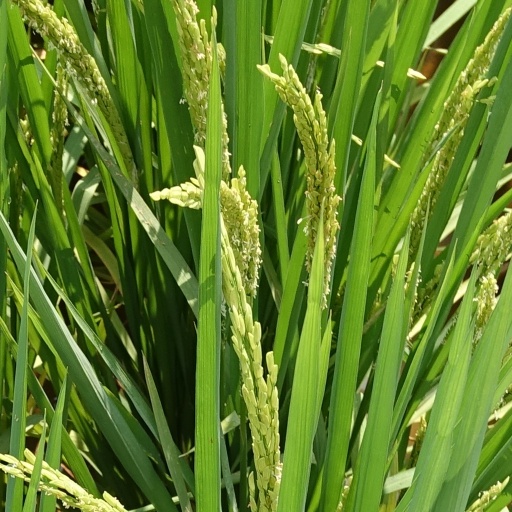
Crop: rice